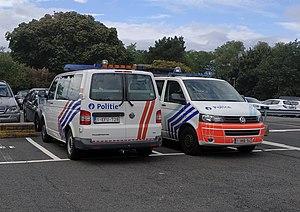
Deux Volkswagen Transporter de la police Belge
La police belge est le nom officiel des services de police en Belgique.